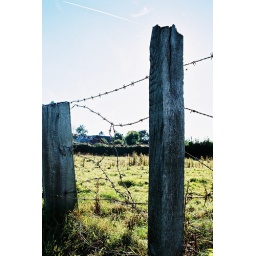
The fence at My mum and dads house in France